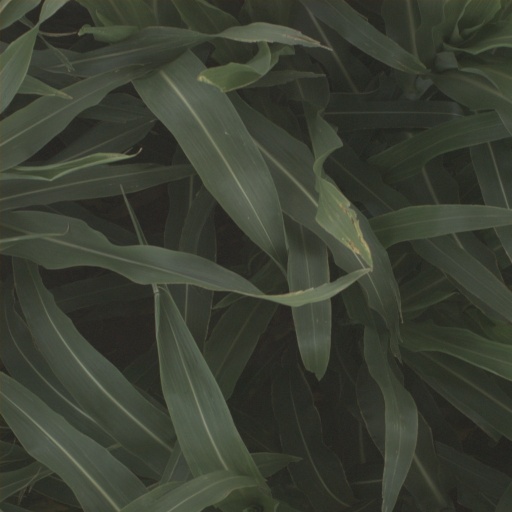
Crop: sorghum